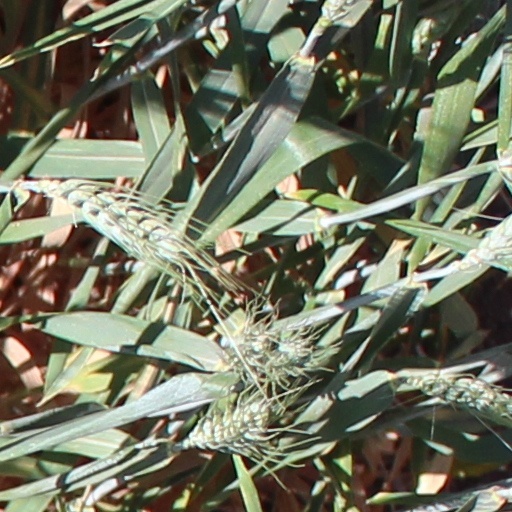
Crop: wheat